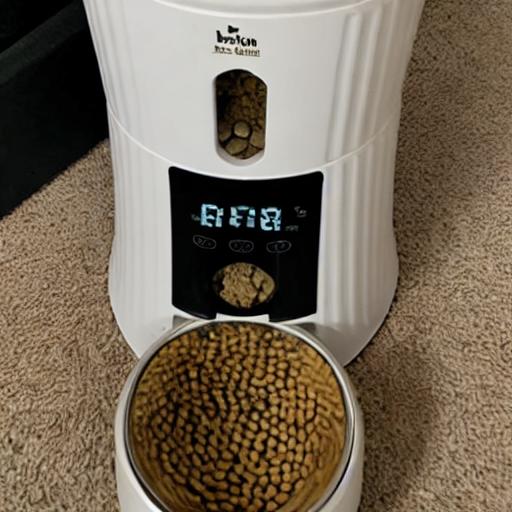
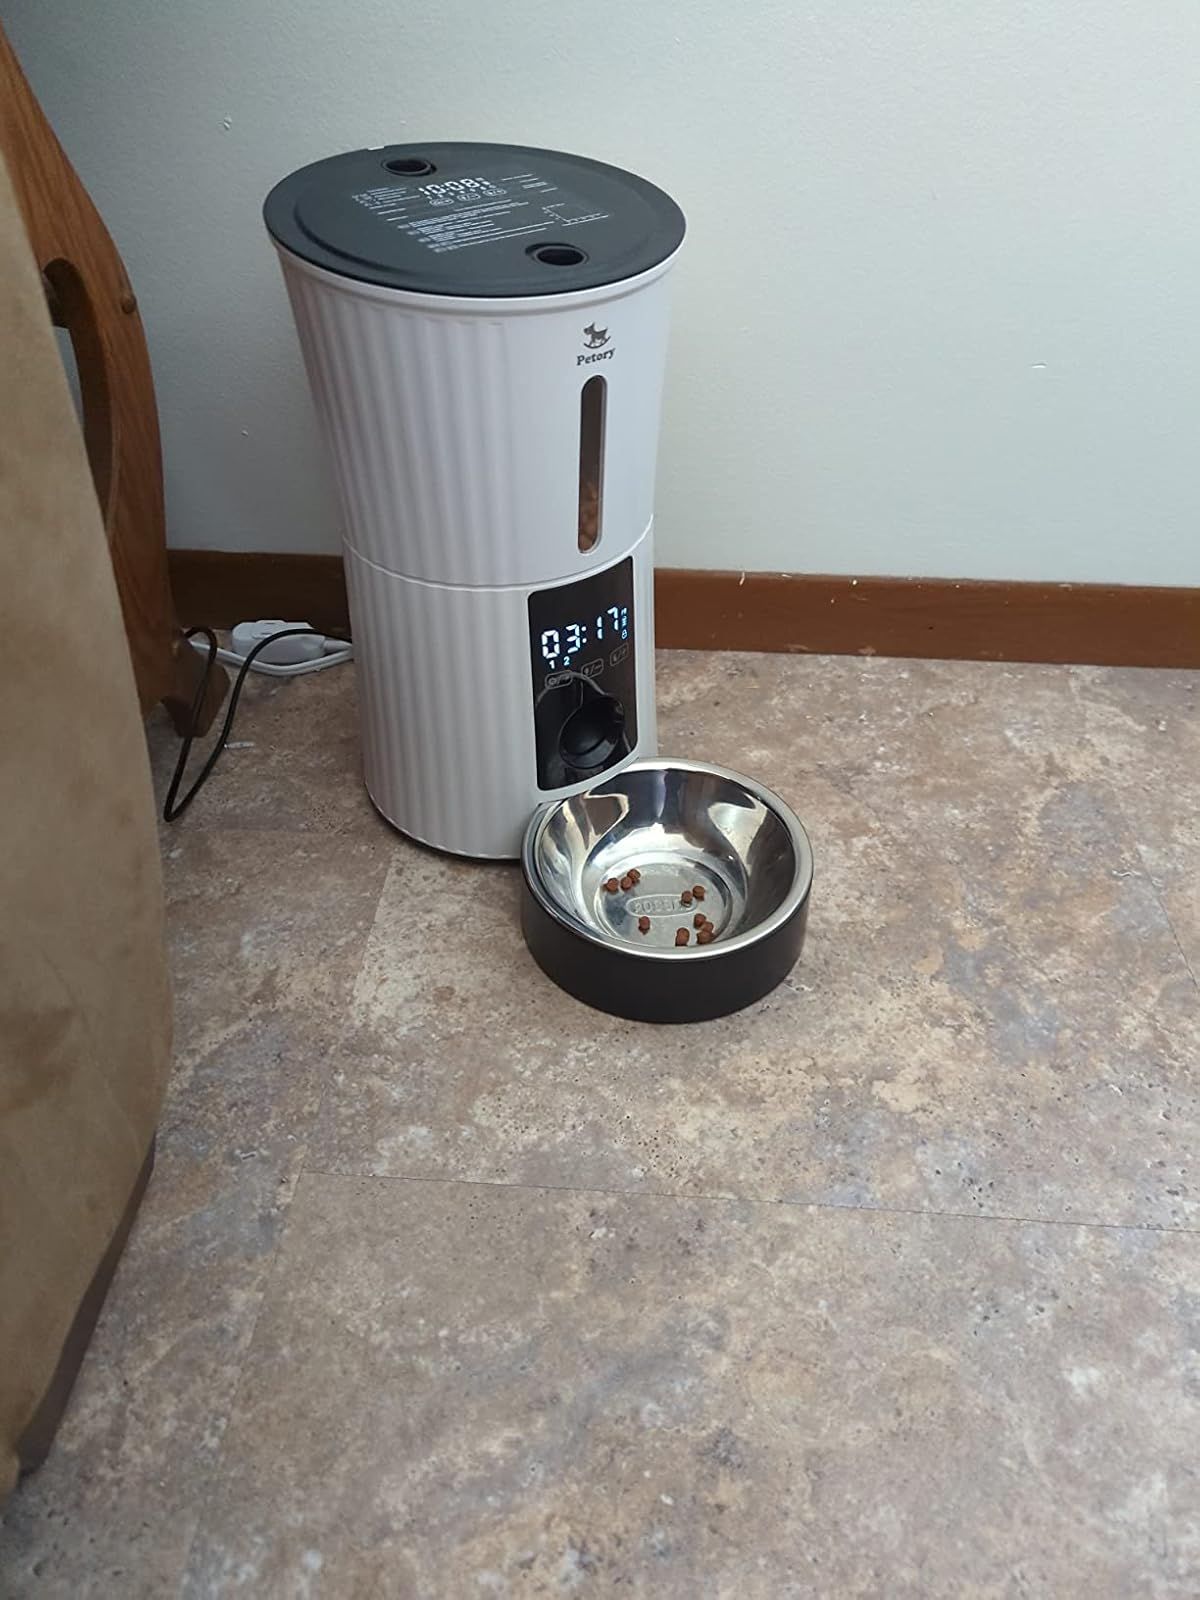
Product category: items_feeder
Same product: no